Florida Gulf Coast Eagles

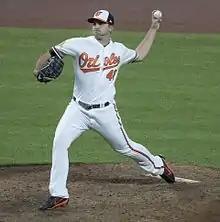
Richard Bleier in 2017

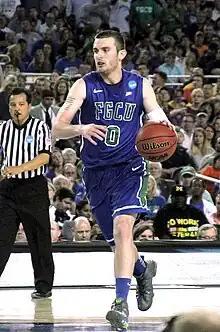
Brett Comer in 2013

The FGCU baseball team became eligible to compete in the NCAA post season in the 2010 season after the two-year NCAA reclassifying period. FGCU has several former baseball players playing in the minor leagues, and has three MLB pitchers: Chris Sale (Boston Red Sox), Richard Bleier (Boston Red Sox and Team Israel), and Jacob Barnes (Los Angeles Angels).